Star of Arossim

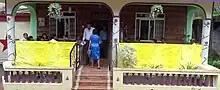
Antao's residence in St Estevam, Goa

Alegre Roque Teodoro Antao was born on 11 September 1932 in Marmagão, Goa, Portuguese India during the Portuguese Empire (now in India) to Piedade Lourenco Antao and Escociana Diniz. He hailed from Arossim-Cansaulim. Antao was married to Abelina Filomena, the couple had one child, Savio.